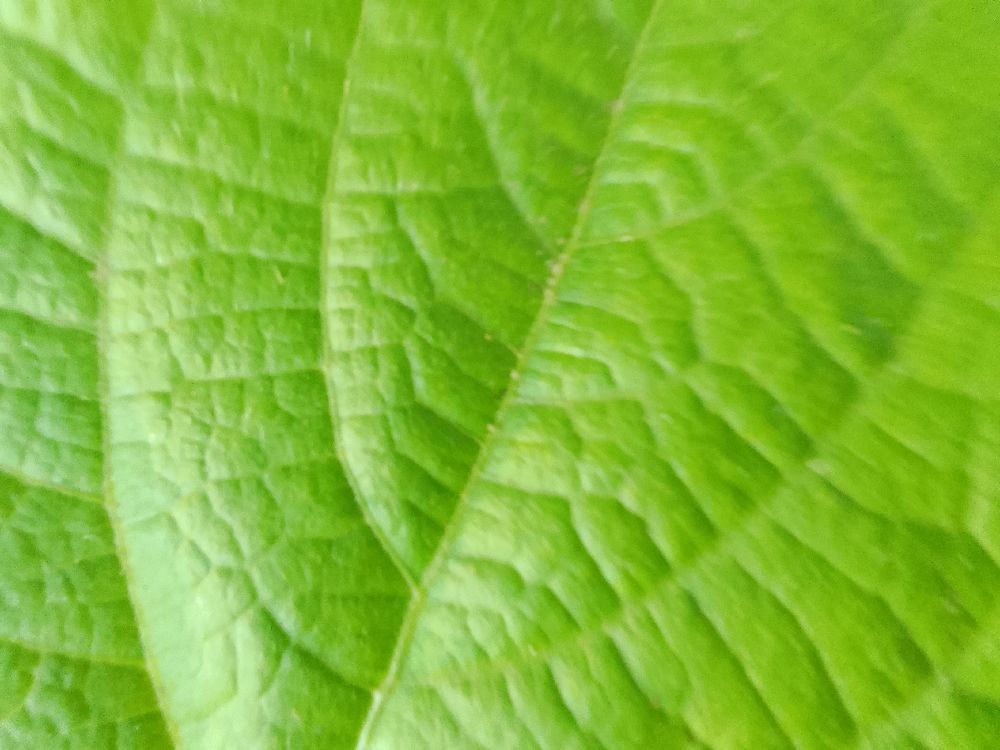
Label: healthy